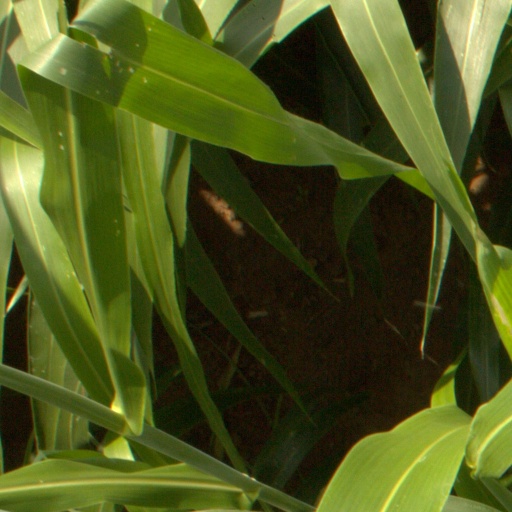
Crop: sorghum